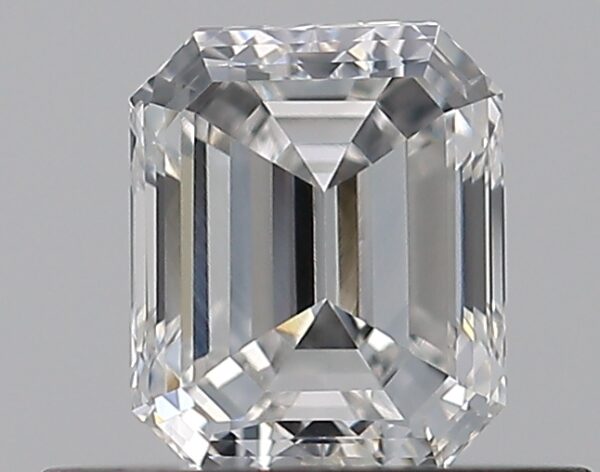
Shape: emerald
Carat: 0.5
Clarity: VVS2
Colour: F
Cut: VG
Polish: GD
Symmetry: GD
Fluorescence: N
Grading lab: GIA
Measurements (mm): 4.87 x 4.01 x 2.83